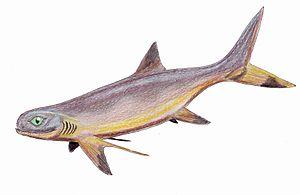
Les Symmoriidae constituent une famille éteinte de poissons cartilagineux de l'ordre des Symmoriida. La famille est connue en Amérique du Nord et en Russie où elle a prospéré au cours du Dévonien terminal, du Carbonifère et du Permien inférieur, il y a environ entre −376 et −285 Ma.
Les Symmoriida ou Symmoriiformes forment un ordre éteint de poissons cartilagineux holocéphales caractérisés par un fort dimorphisme sexuel et la présence d'appendices cartilagineux allongés, enracinés à la base des nageoires pectorales.
Symmorium est un genre éteint de poissons cartilagineux qui donne son nom à la famille des Symmoriidae. Le genre est connu en Amérique du Nord et en Russie. Il vit au cours du Dévonien terminal et du Carbonifère, entre environ -376 et -307 Ma.